Fourth of July (film)

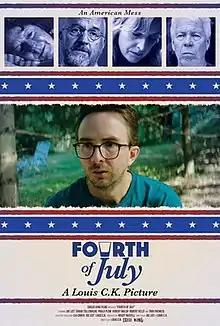
Poster

Fourth of July is a 2022 American comedy drama film directed and produced by Louis C.K., who co-wrote the screenplay with Joe List. The film stars List as Jeff, a New York City-based jazz pianist and recovering alcoholic who visits his family in rural Maine for Independence Day, and confronts them about the emotional traumas he experienced with them starting when he was a child. The film's $2 million budget was self-financed by C.K.